SEAT Ateca

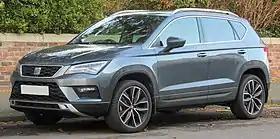
Pre-facelift SEAT Ateca

The SEAT Ateca is a compact crossover SUV (C-segment) manufactured by Spanish automaker SEAT. The brand's first SUV offering, the Ateca is built on the Volkswagen Group MQB A1 platform and sits in the C-SUV segment, between the Arona and Tarraco within SEAT's crossover SUV lineup. It was unveiled as a production vehicle on 1 March 2016 in Barcelona.